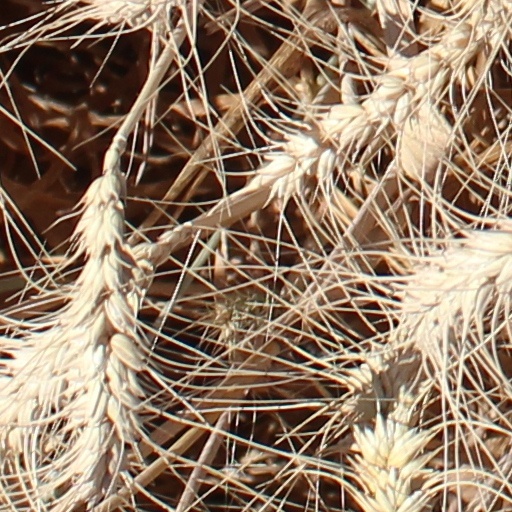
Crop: wheat